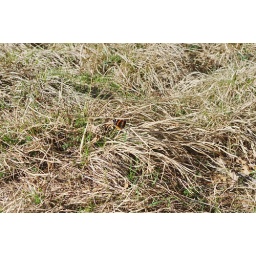
butterfly in the grass